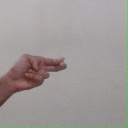
अक्षर: ह